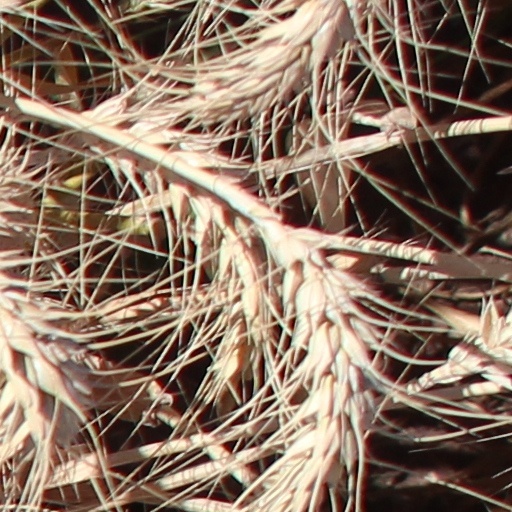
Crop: wheat